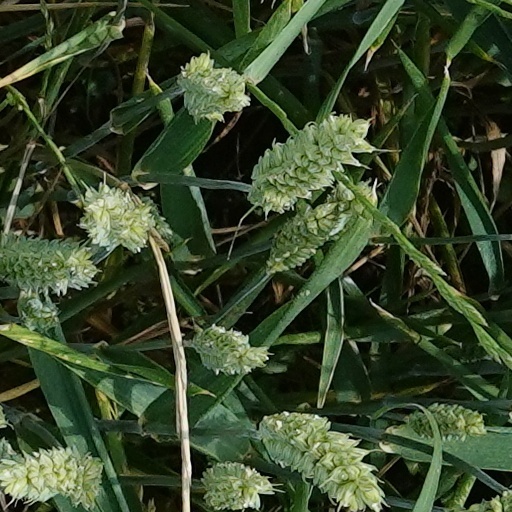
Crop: wheat